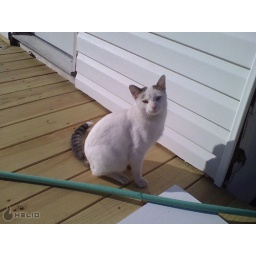
This little cat has been hanging around the house lately. he has some interesting markings